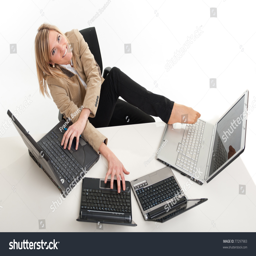
young women in a desk overcrowded with computers typing with both hands and feet